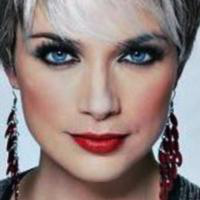
Age group: age 41-55